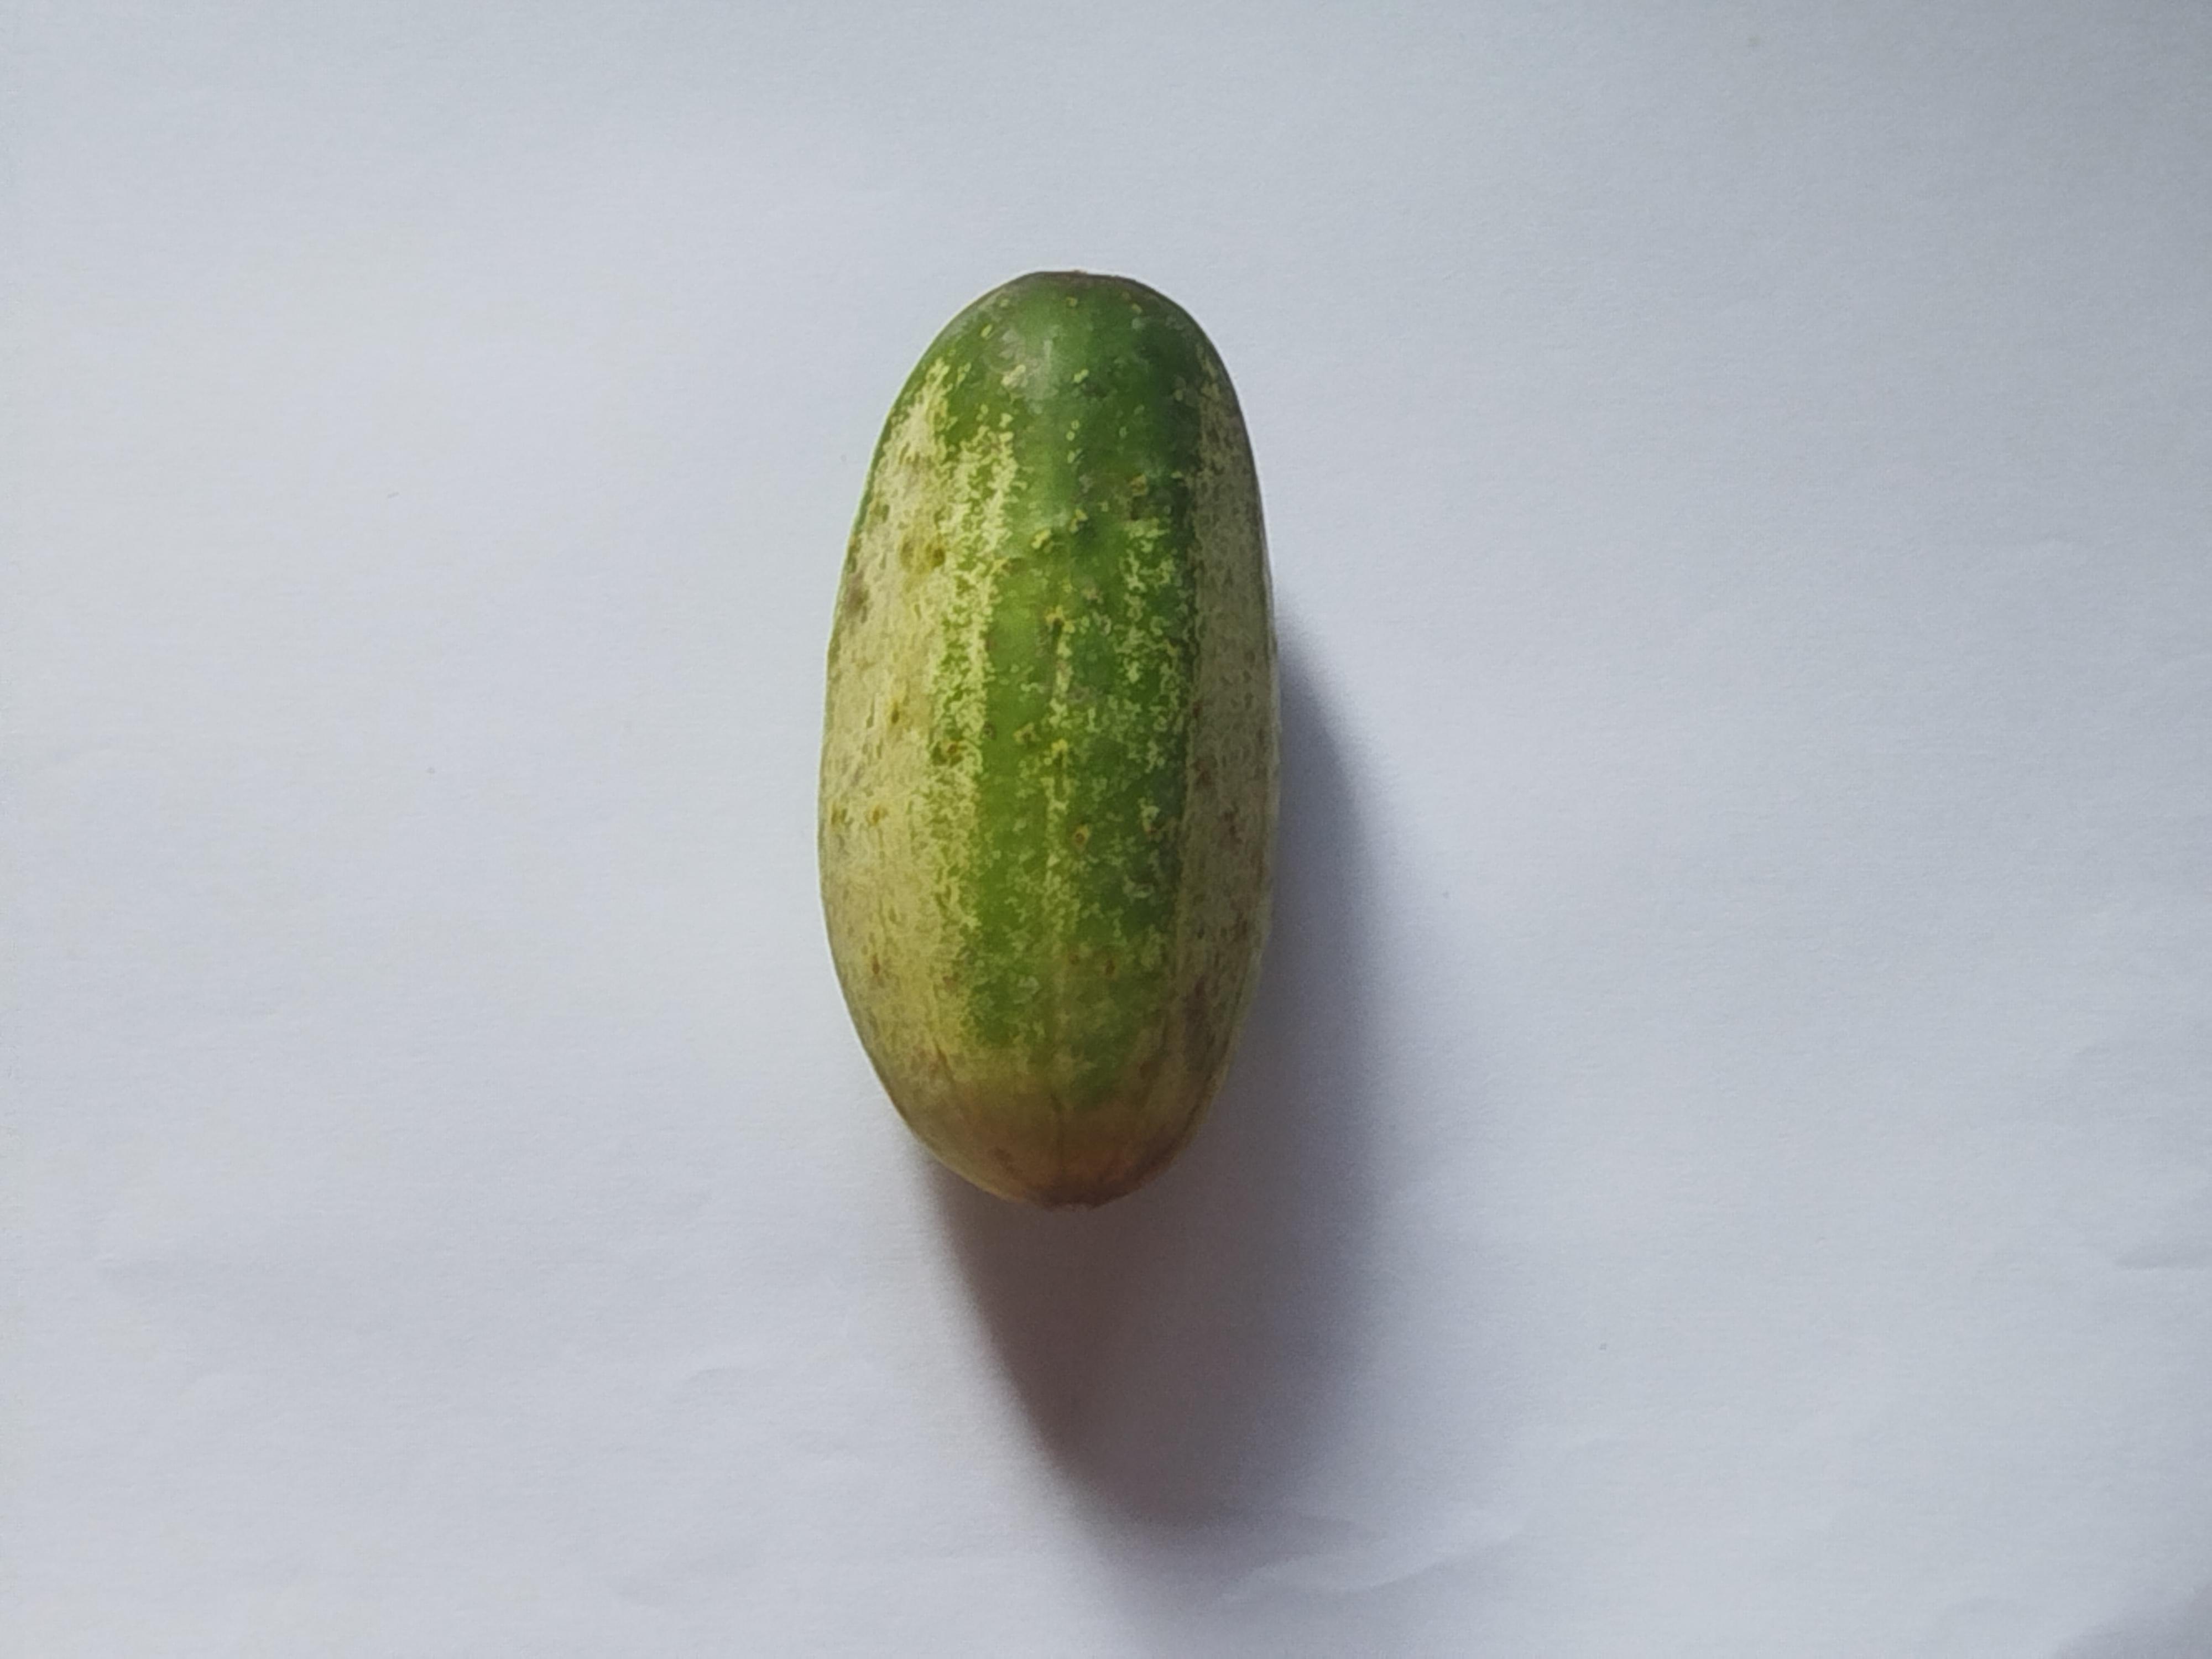
Label: Cucumber